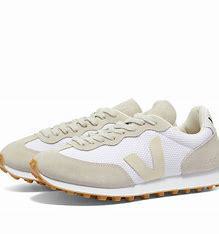
Brand: Veja
Model: RIO Branco